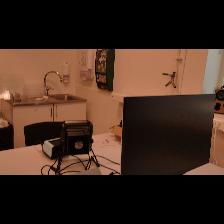
Label: NonHuman